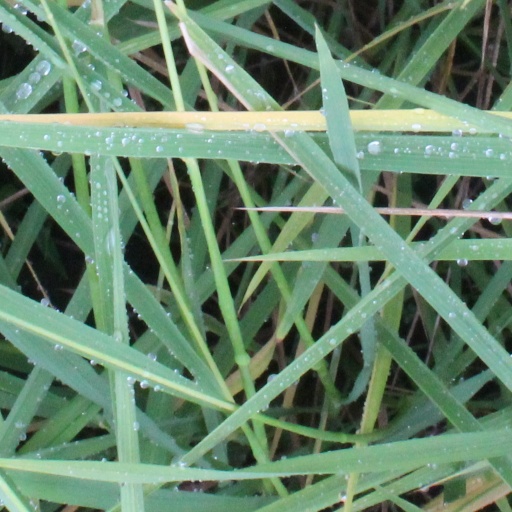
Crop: rice